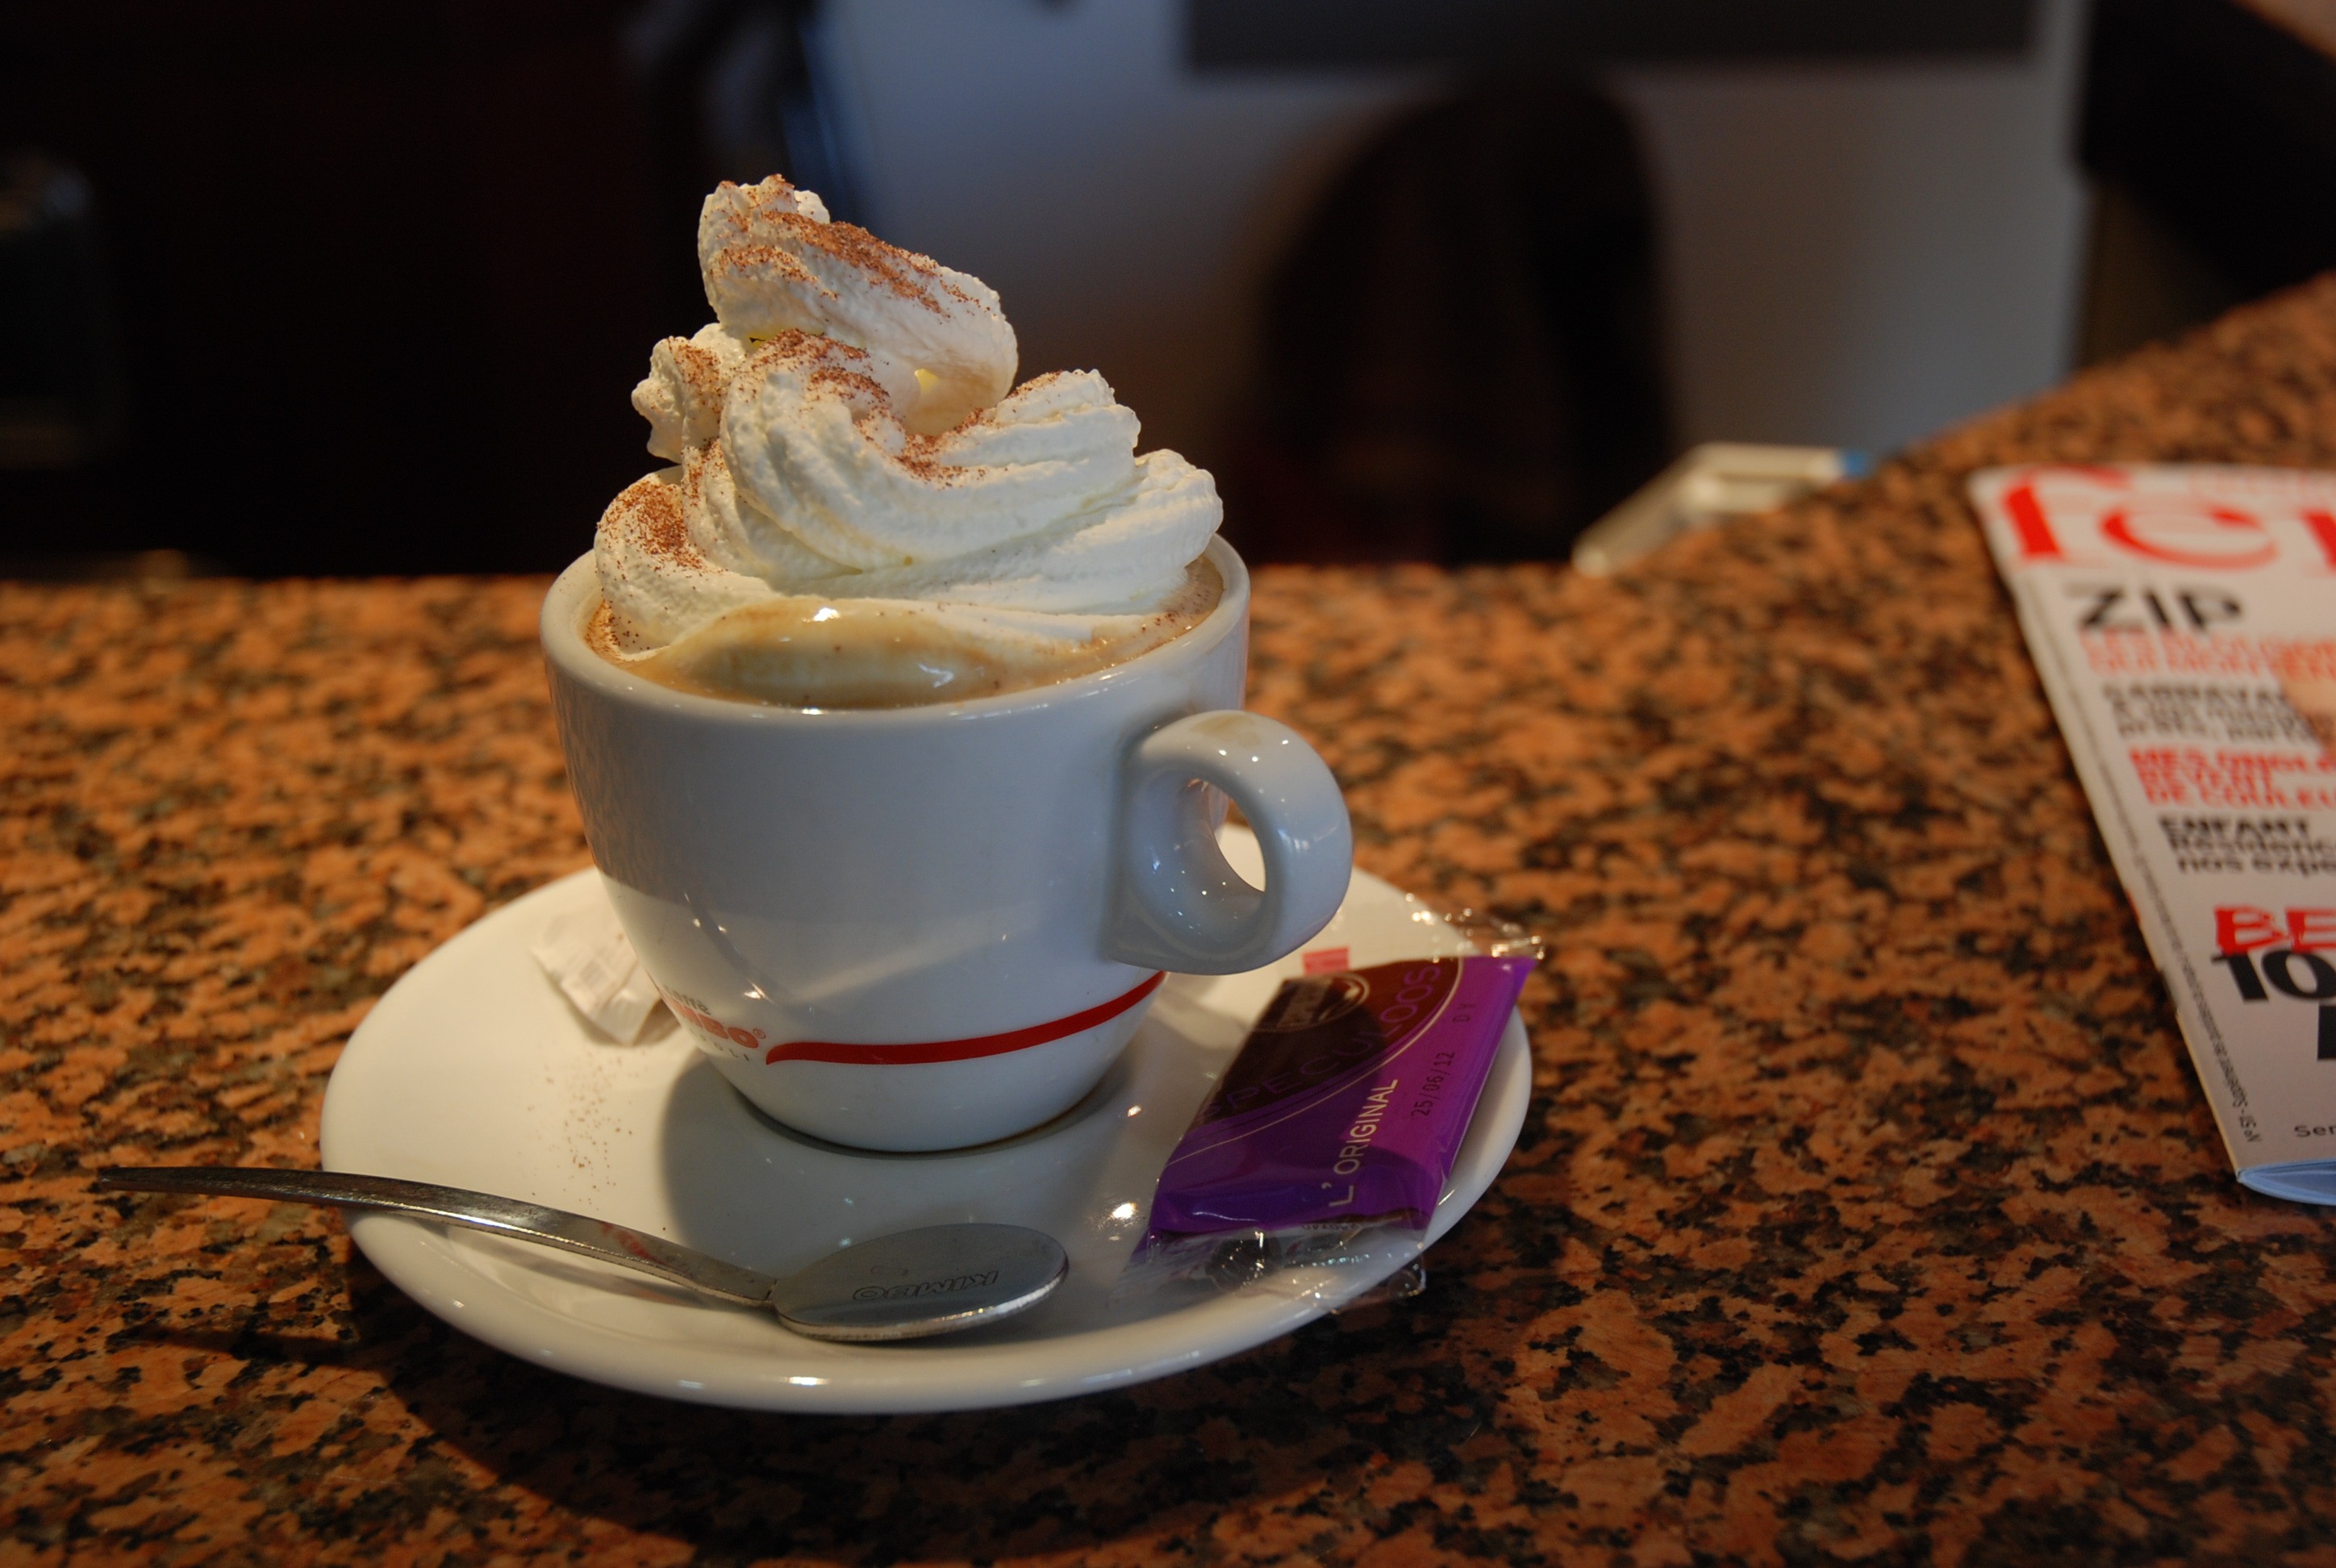
cafe, coffee, restaurant, latte, cappuccino, food, beverage, drink, breakfast, chocolate, espresso, mug, ice cream, dessert, cream, delicious, cake, caffeine, cappucino, whipped cream, icing, tasty, mocha, flavor